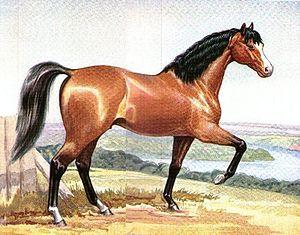
Le Pur-sang, est la plus connue des races de chevaux à sang chaud. C'est l'une des races les plus répandues, puisqu'il court sur les pistes d'hippodromes lors des courses de galop. Le nom de « pur-sang » peut en théorie faire référence à plusieurs races de chevaux, et par extension, races animales. Le nom de « pur-sang anglais », vieilli, est vu comme un pléonasme aux yeux des puristes.